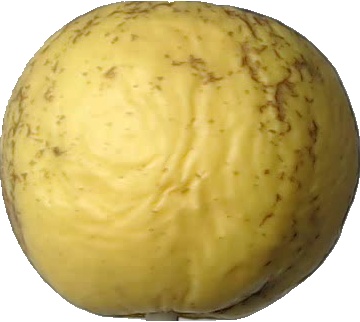
Label: apple_golden_1